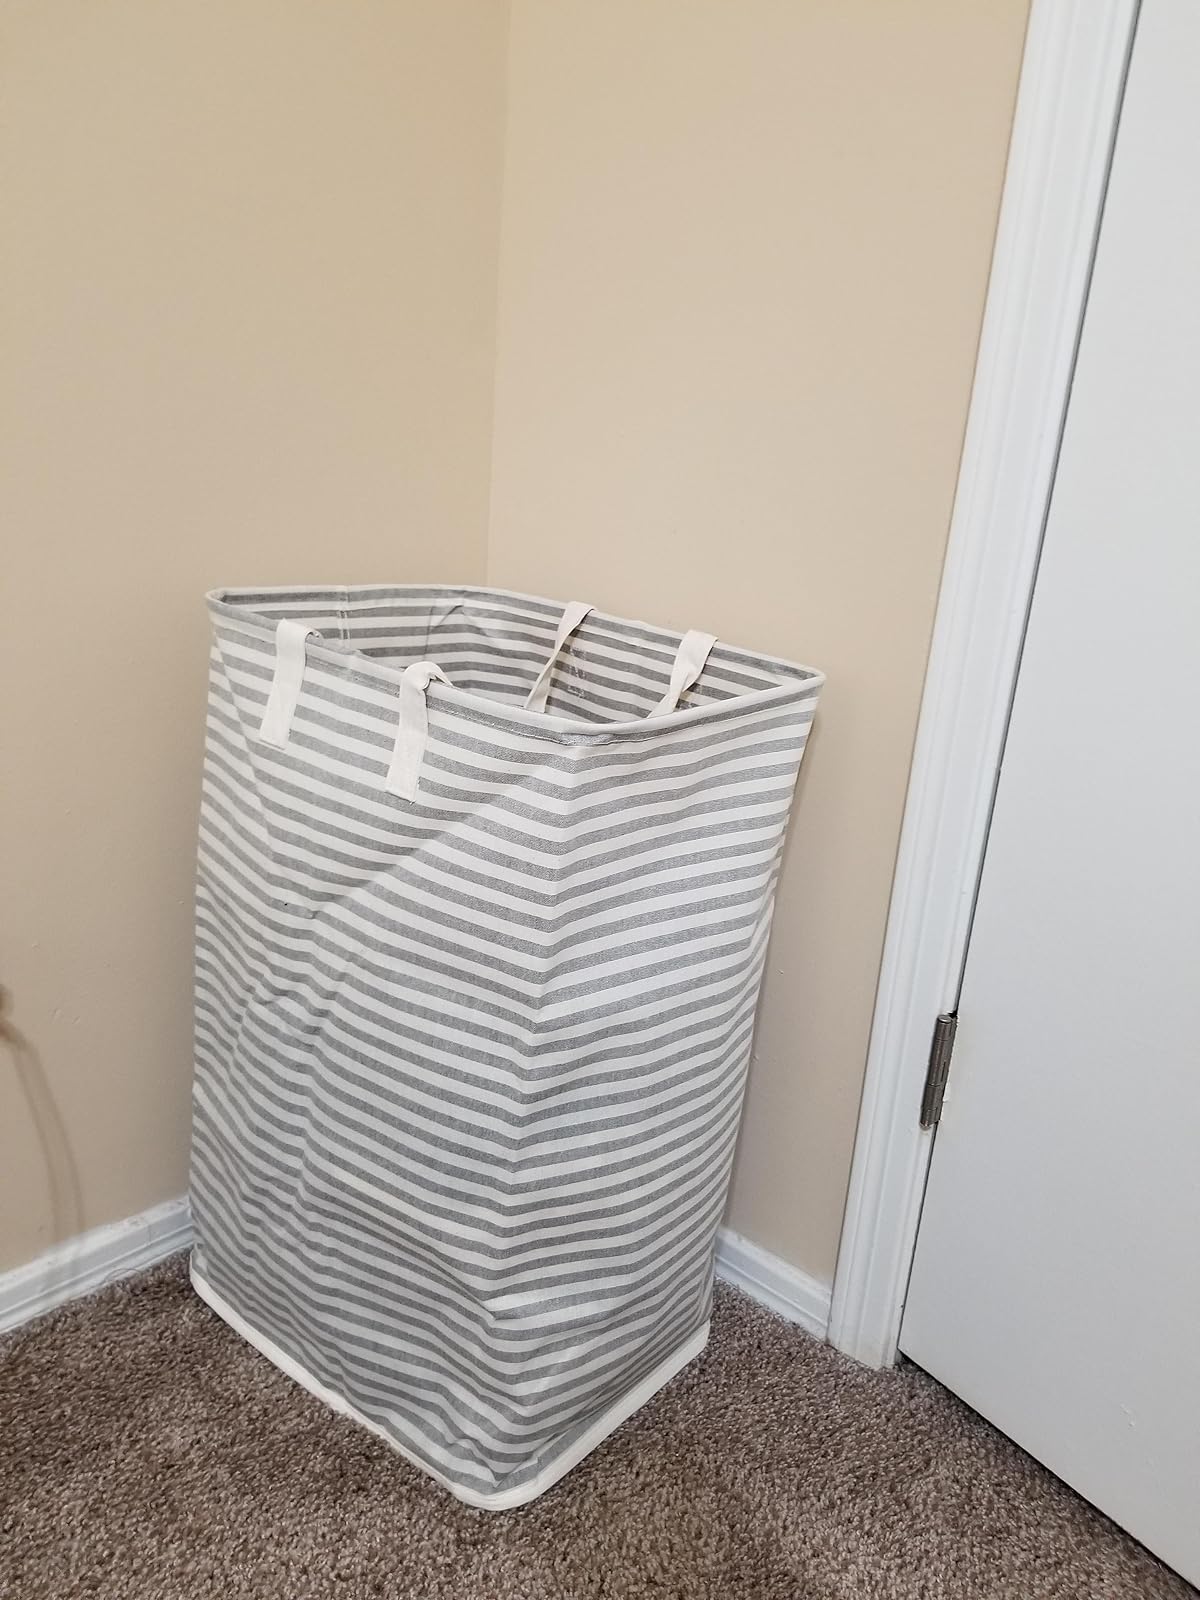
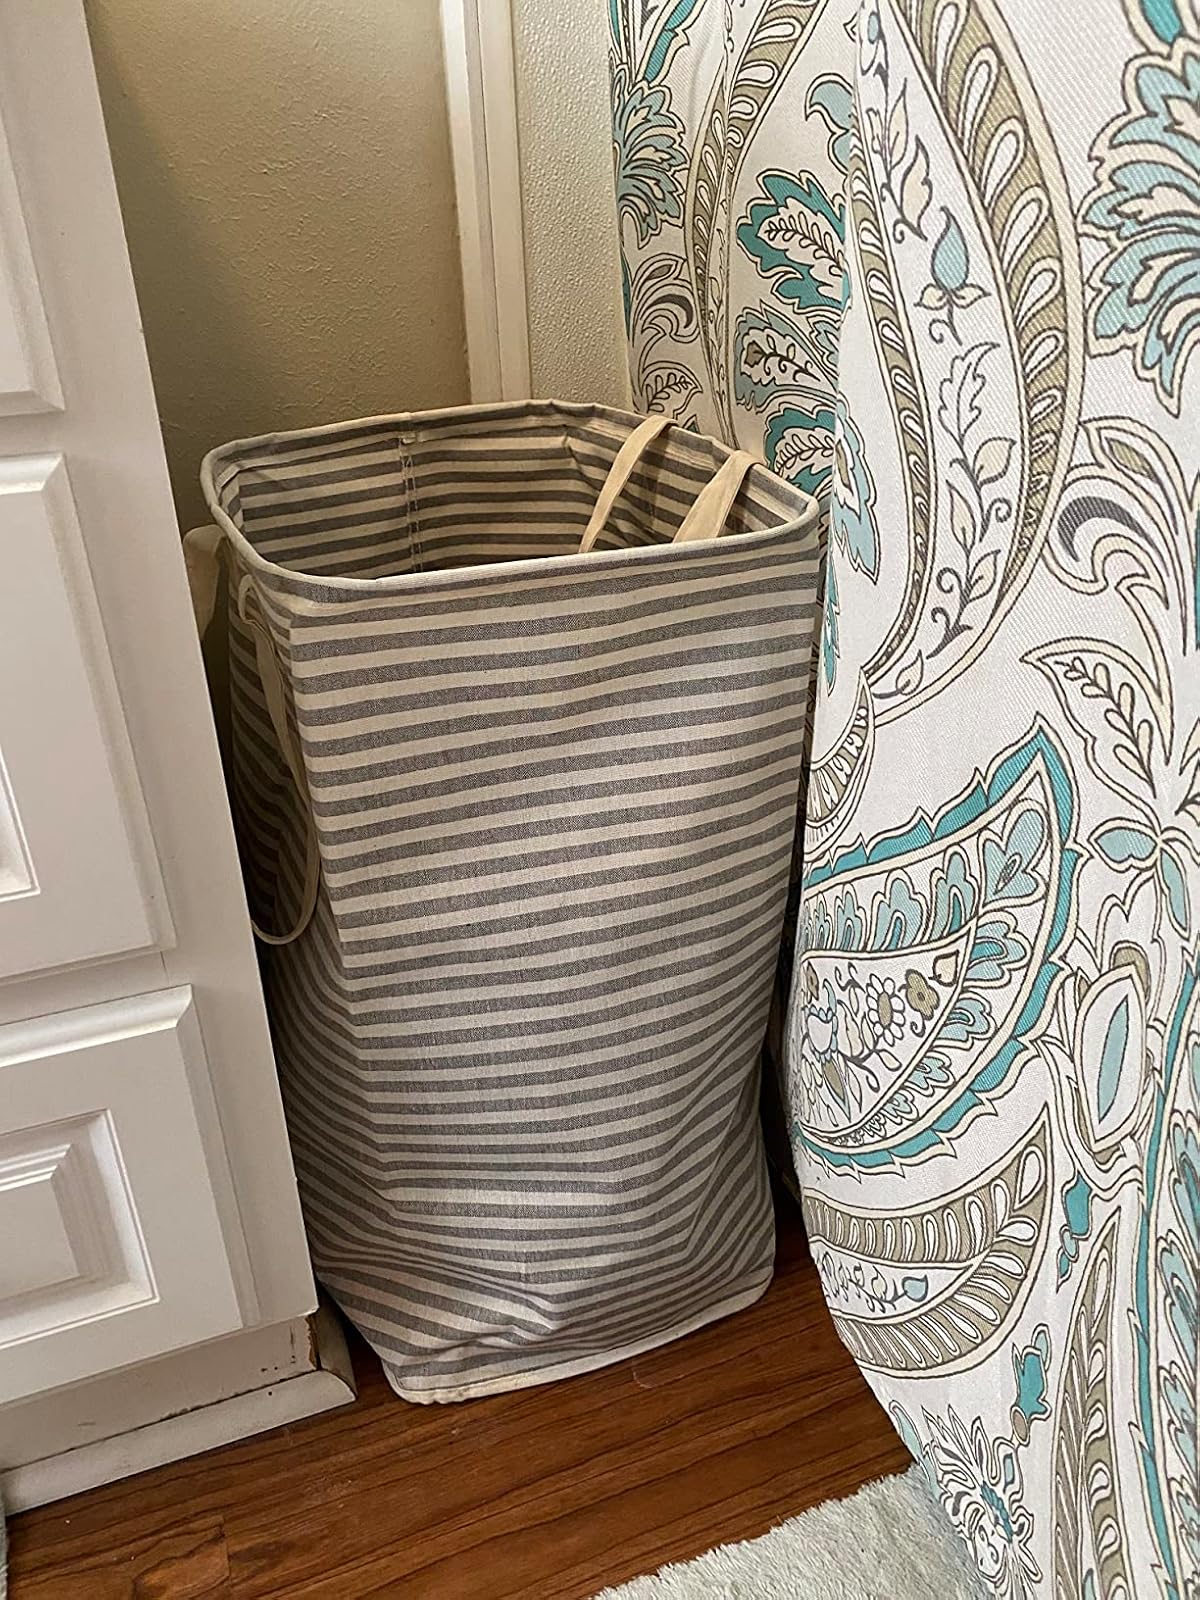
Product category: items_hamper
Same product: yes